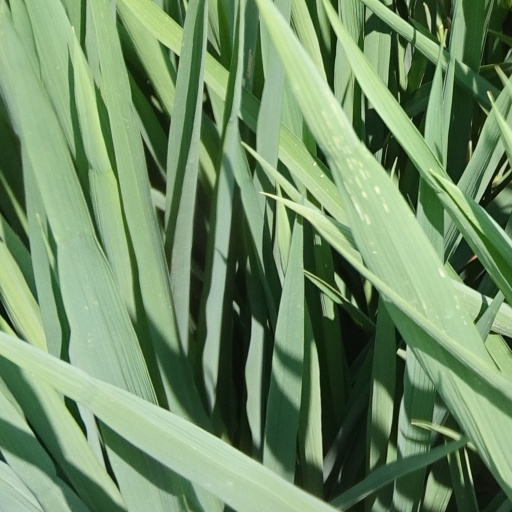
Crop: rice